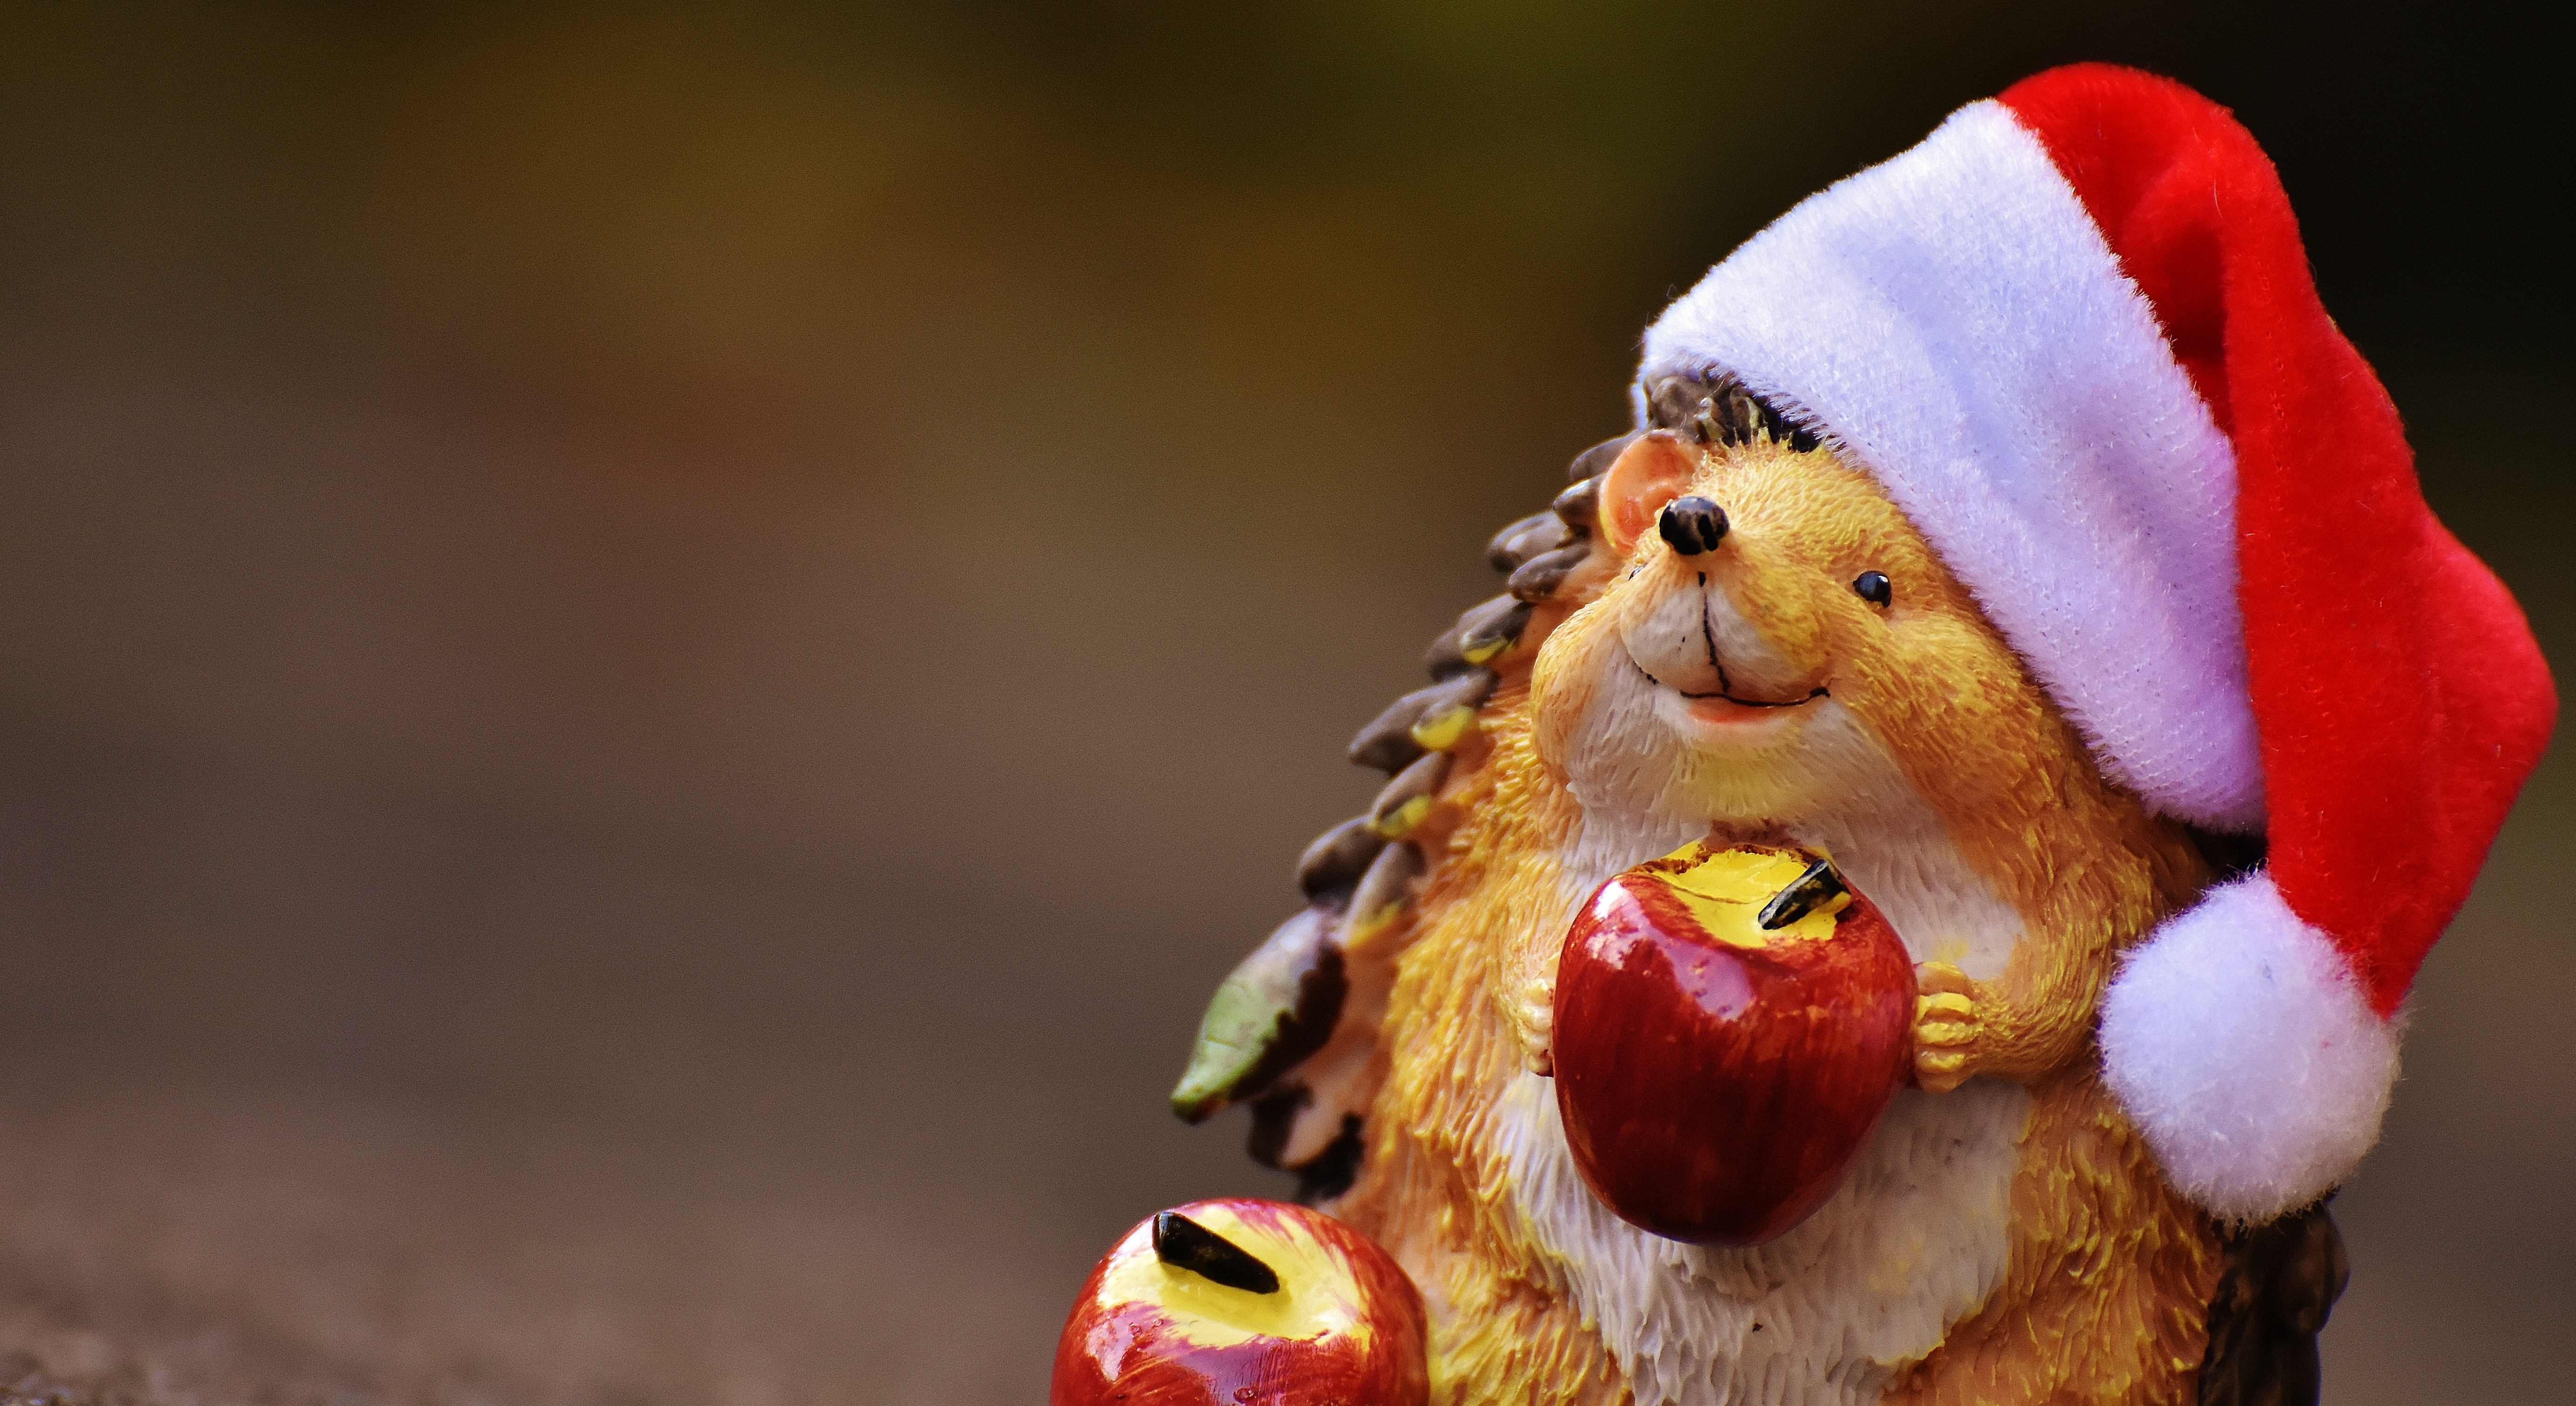
photography, flower, animal, cute, decoration, red, color, ceramic, christmas, close up, santa hat, fun, figure, hedgehog, funny, figures, sweetness, macro photography, ceramic figures